Pitreavie Castle

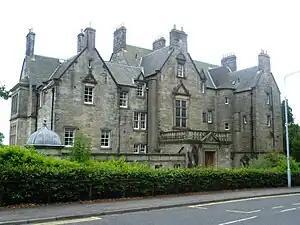
Pitreavie House in 2011

The Pitreavie estate was owned by Lady Christina Bruce, sister of Robert the Bruce, in the 14th century. Henry Wardlaw of Balmule (later Sir Henry Wardlaw, 1st Baronet of Pitreavie) bought the estate in 1608 for 10,000 merks Scottish from James Kellock and his wife. Wardlaw was Chamberlain to Queen Anne, wife of James VI of Scotland. When James acceded to the English throne in 1603 and travelled south to London, he left Dunfermline Palace in Wardlaw's care. Henry Wardlaw became a Baronet of Nova Scotia in 1631, and died in 1637, succeeded by his eldest son, also Henry. Wardlaw's granddaughter, Elizabeth Wardlaw, was the reputed author of the poem "Hardyknute" and the ballad "Sir Patrick Spens".